March First Movement

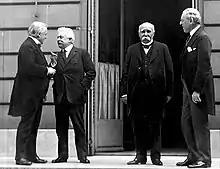
Western leaders at the Paris Peace Conference (May 27, 1919)

After the end of the war in 1918, United States President Woodrow Wilson announced his vision for establishing peace and the new world order. This vision was dubbed the Fourteen Points, and included the right of national self-determination. Koreans who learned of Wilson's vision were inspired, and interpreted it as signaling support for their independence movement. Their sympathy to the U.S. and the Allies reportedly greatly increased.